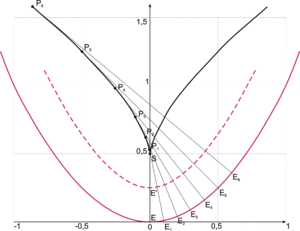
En géométrie plane, une développante d'une courbe est une courbe dont est la développée.